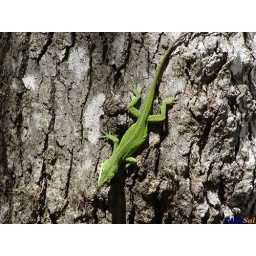
A green lizard clinging to a tree in the Okefenokee Swamp. Photo taken April, 2005.